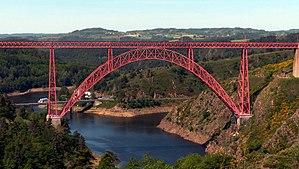
Viaduc de Garabit, au dessus de la Truyère (massif central - France), prise de l'aire d'autoroute A75,